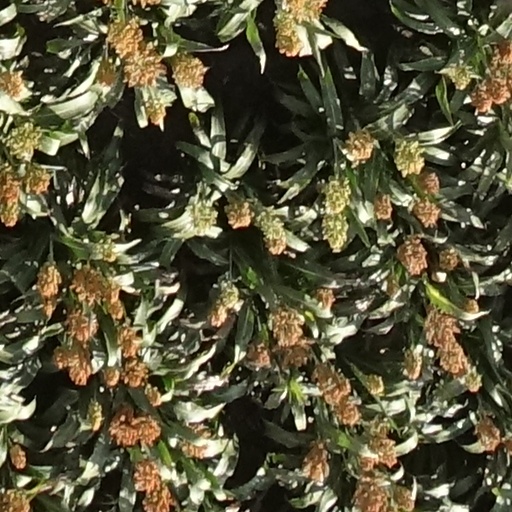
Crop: sorghum